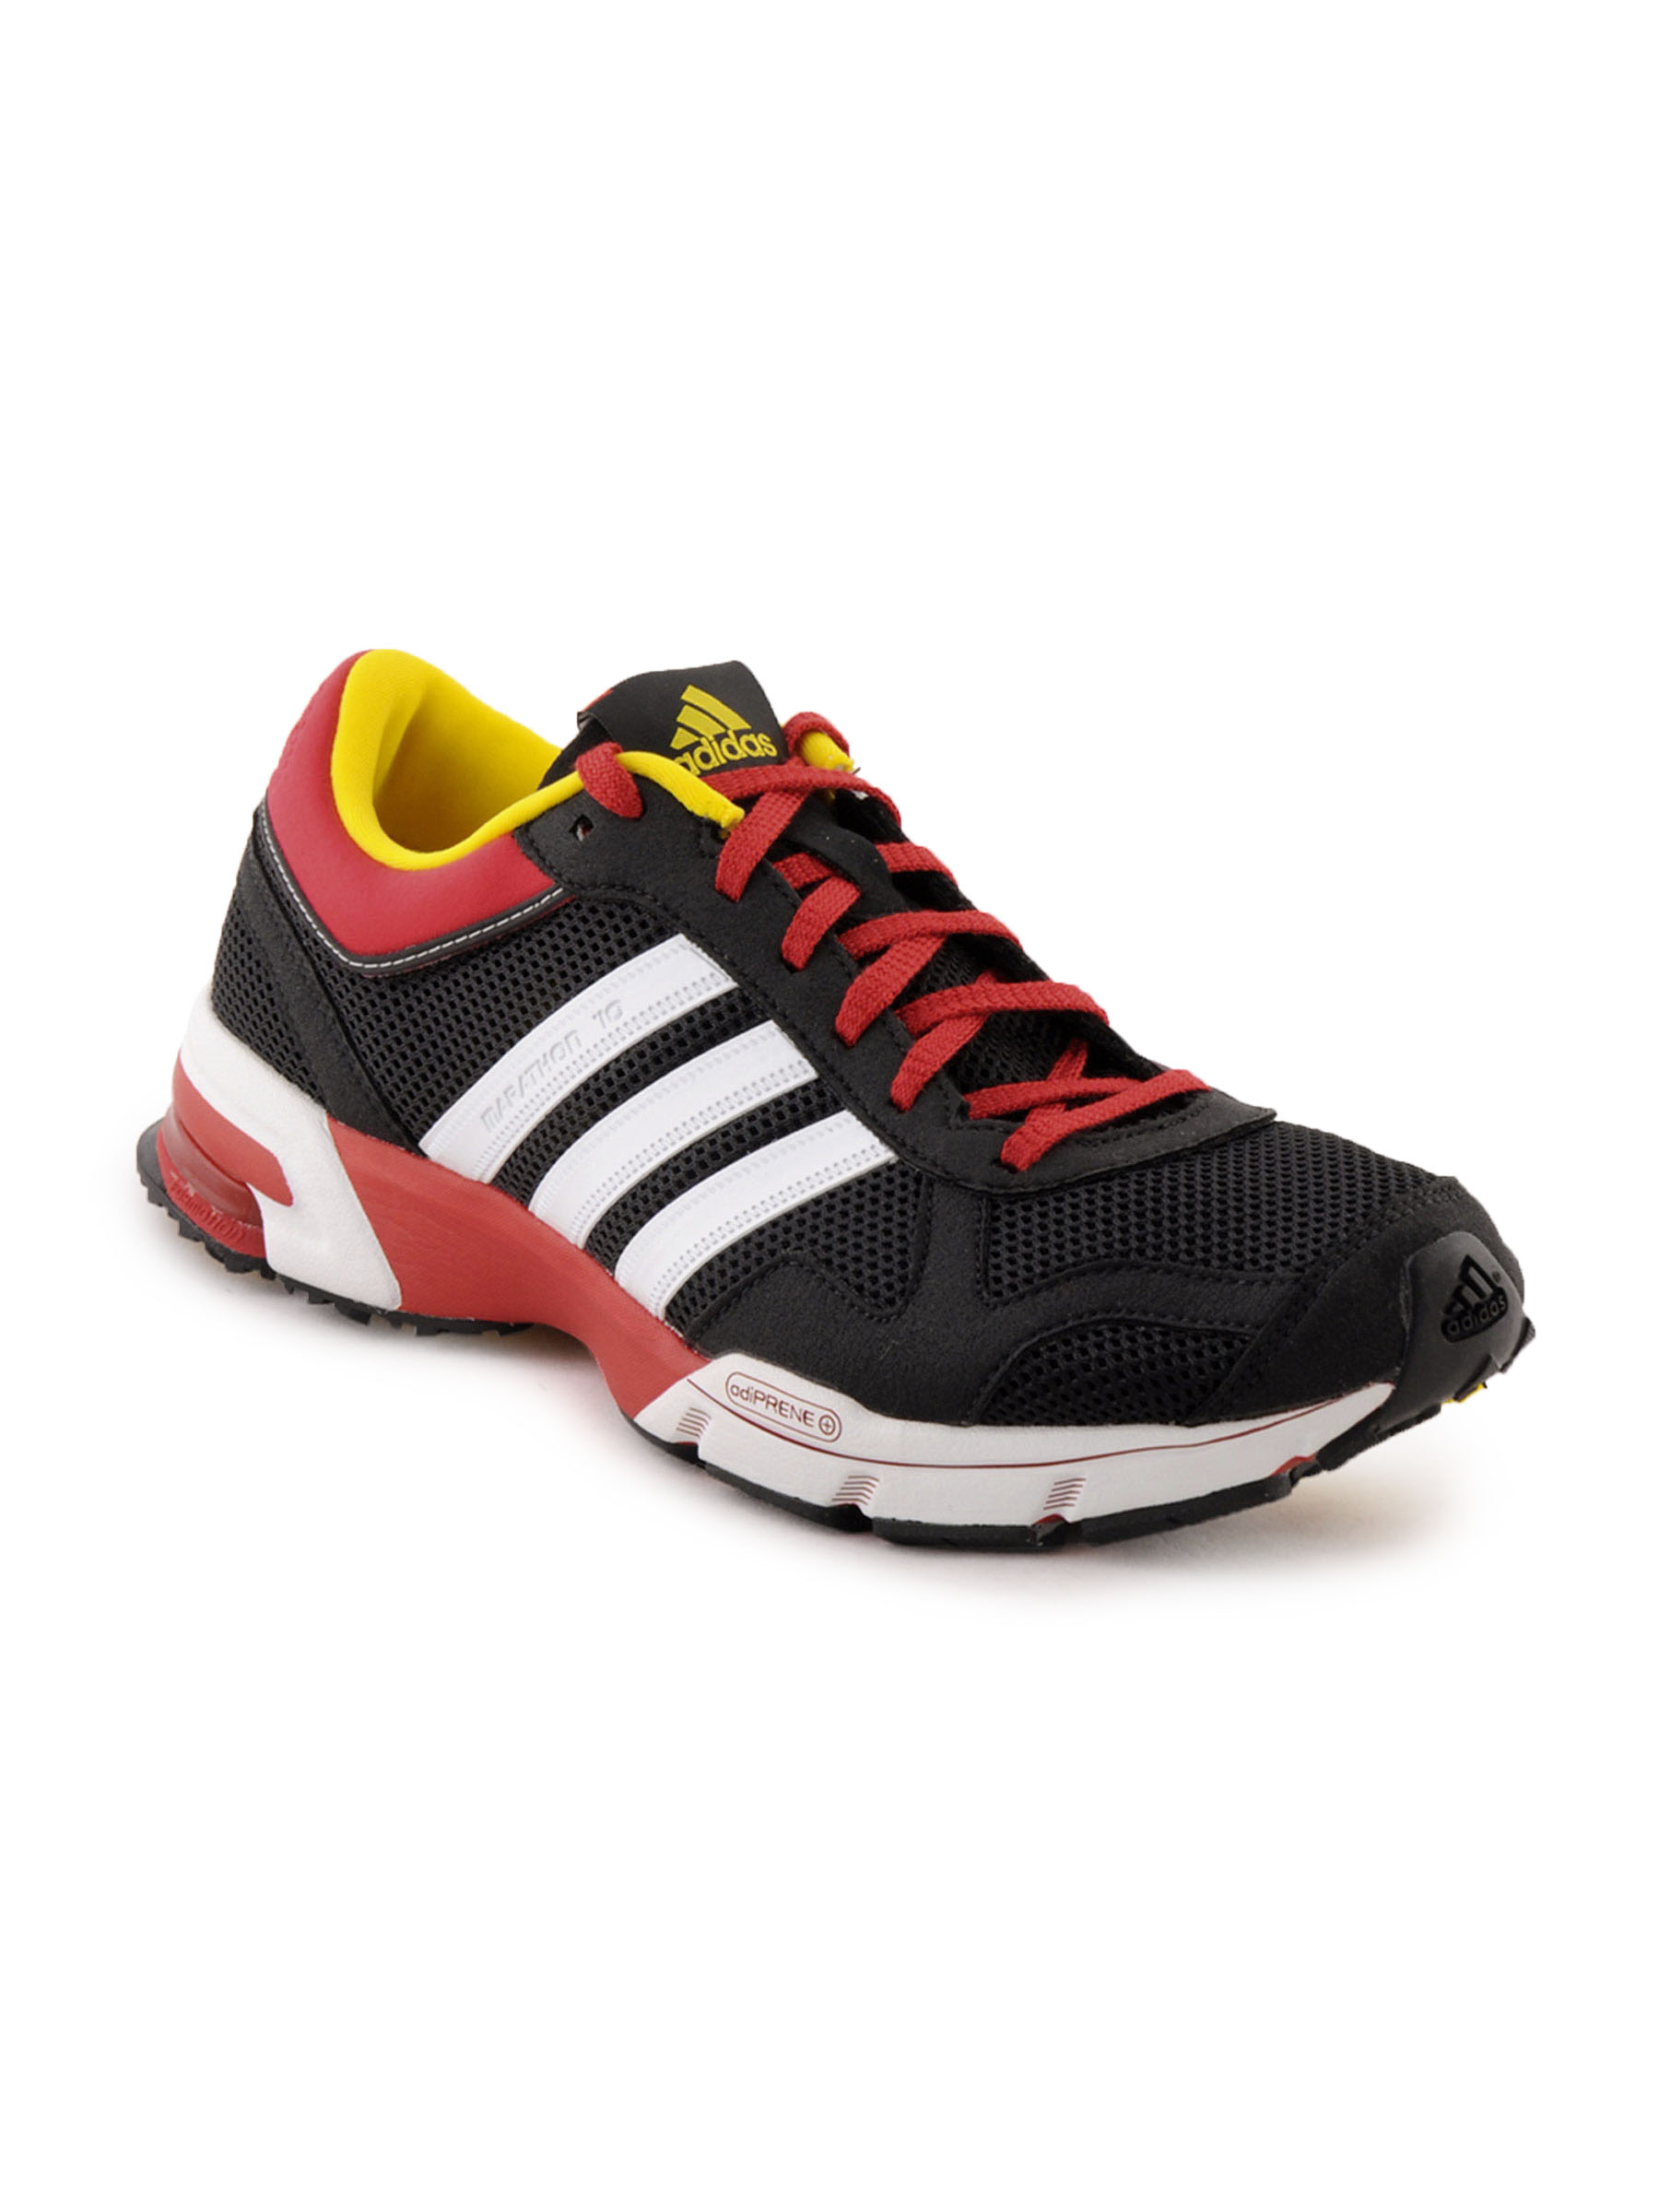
ADIDAS Men Marathon Black Sports Shoes
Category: Footwear / Shoes / Sports Shoes
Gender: Men
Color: Black
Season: Fall 2011
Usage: Sports